Zoltán Kész

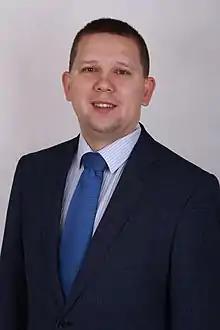
Portrait of Zoltán Kész

Zoltán Kész (born 22 January 1974 in Veszprém, Hungary) is a Hungarian civil activist, former politician and English language teacher. He is a former member of Fidesz but has since become an independent critic of their policies. Kész is now considered a significant member of the political and civil society opposition in Hungary.